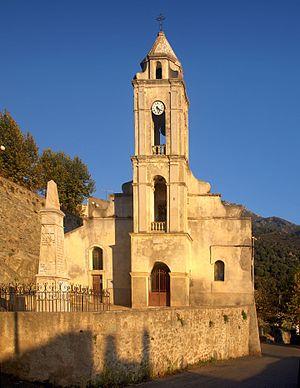
Pietralba est une commune française située dans la circonscription départementale de la Haute-Corse et le territoire de la collectivité de Corse. Elle appartient à l'ancienne piève de Canale.